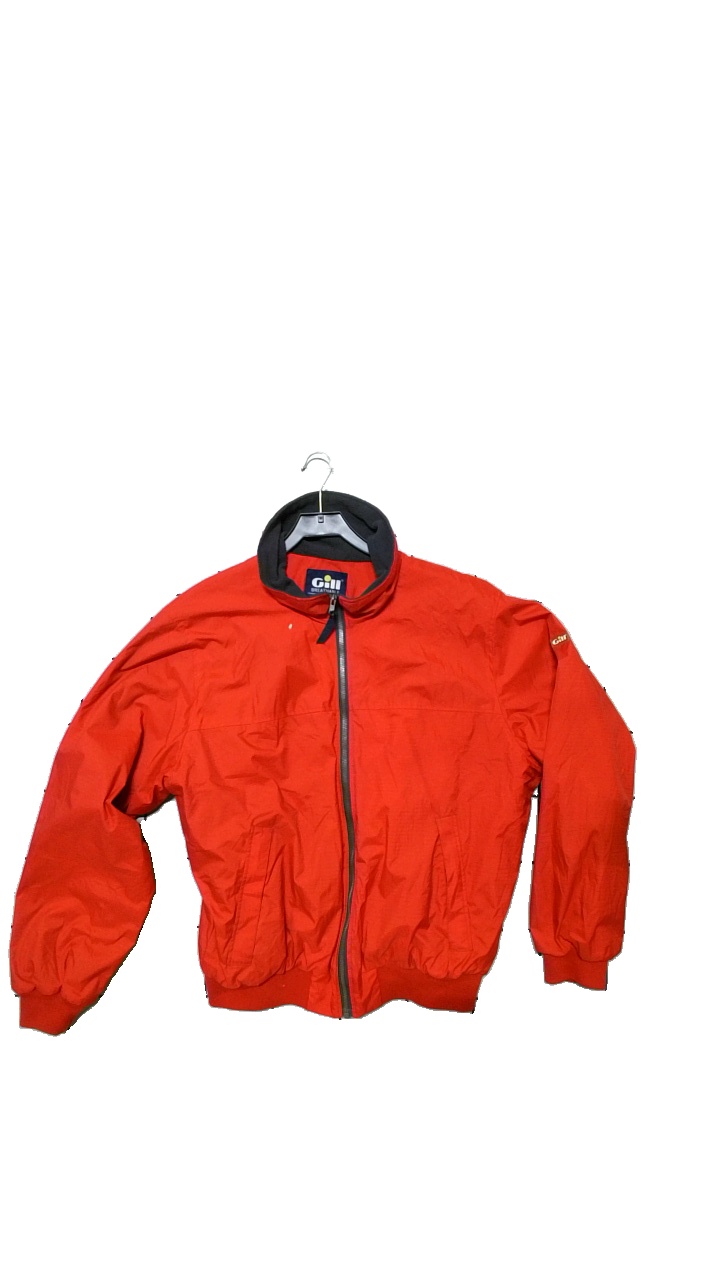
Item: Jacket (Men)
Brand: Gill
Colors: Red
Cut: Regular
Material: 100%Nylon
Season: Winter
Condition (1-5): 2
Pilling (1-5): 3
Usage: Reuse
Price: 150-250